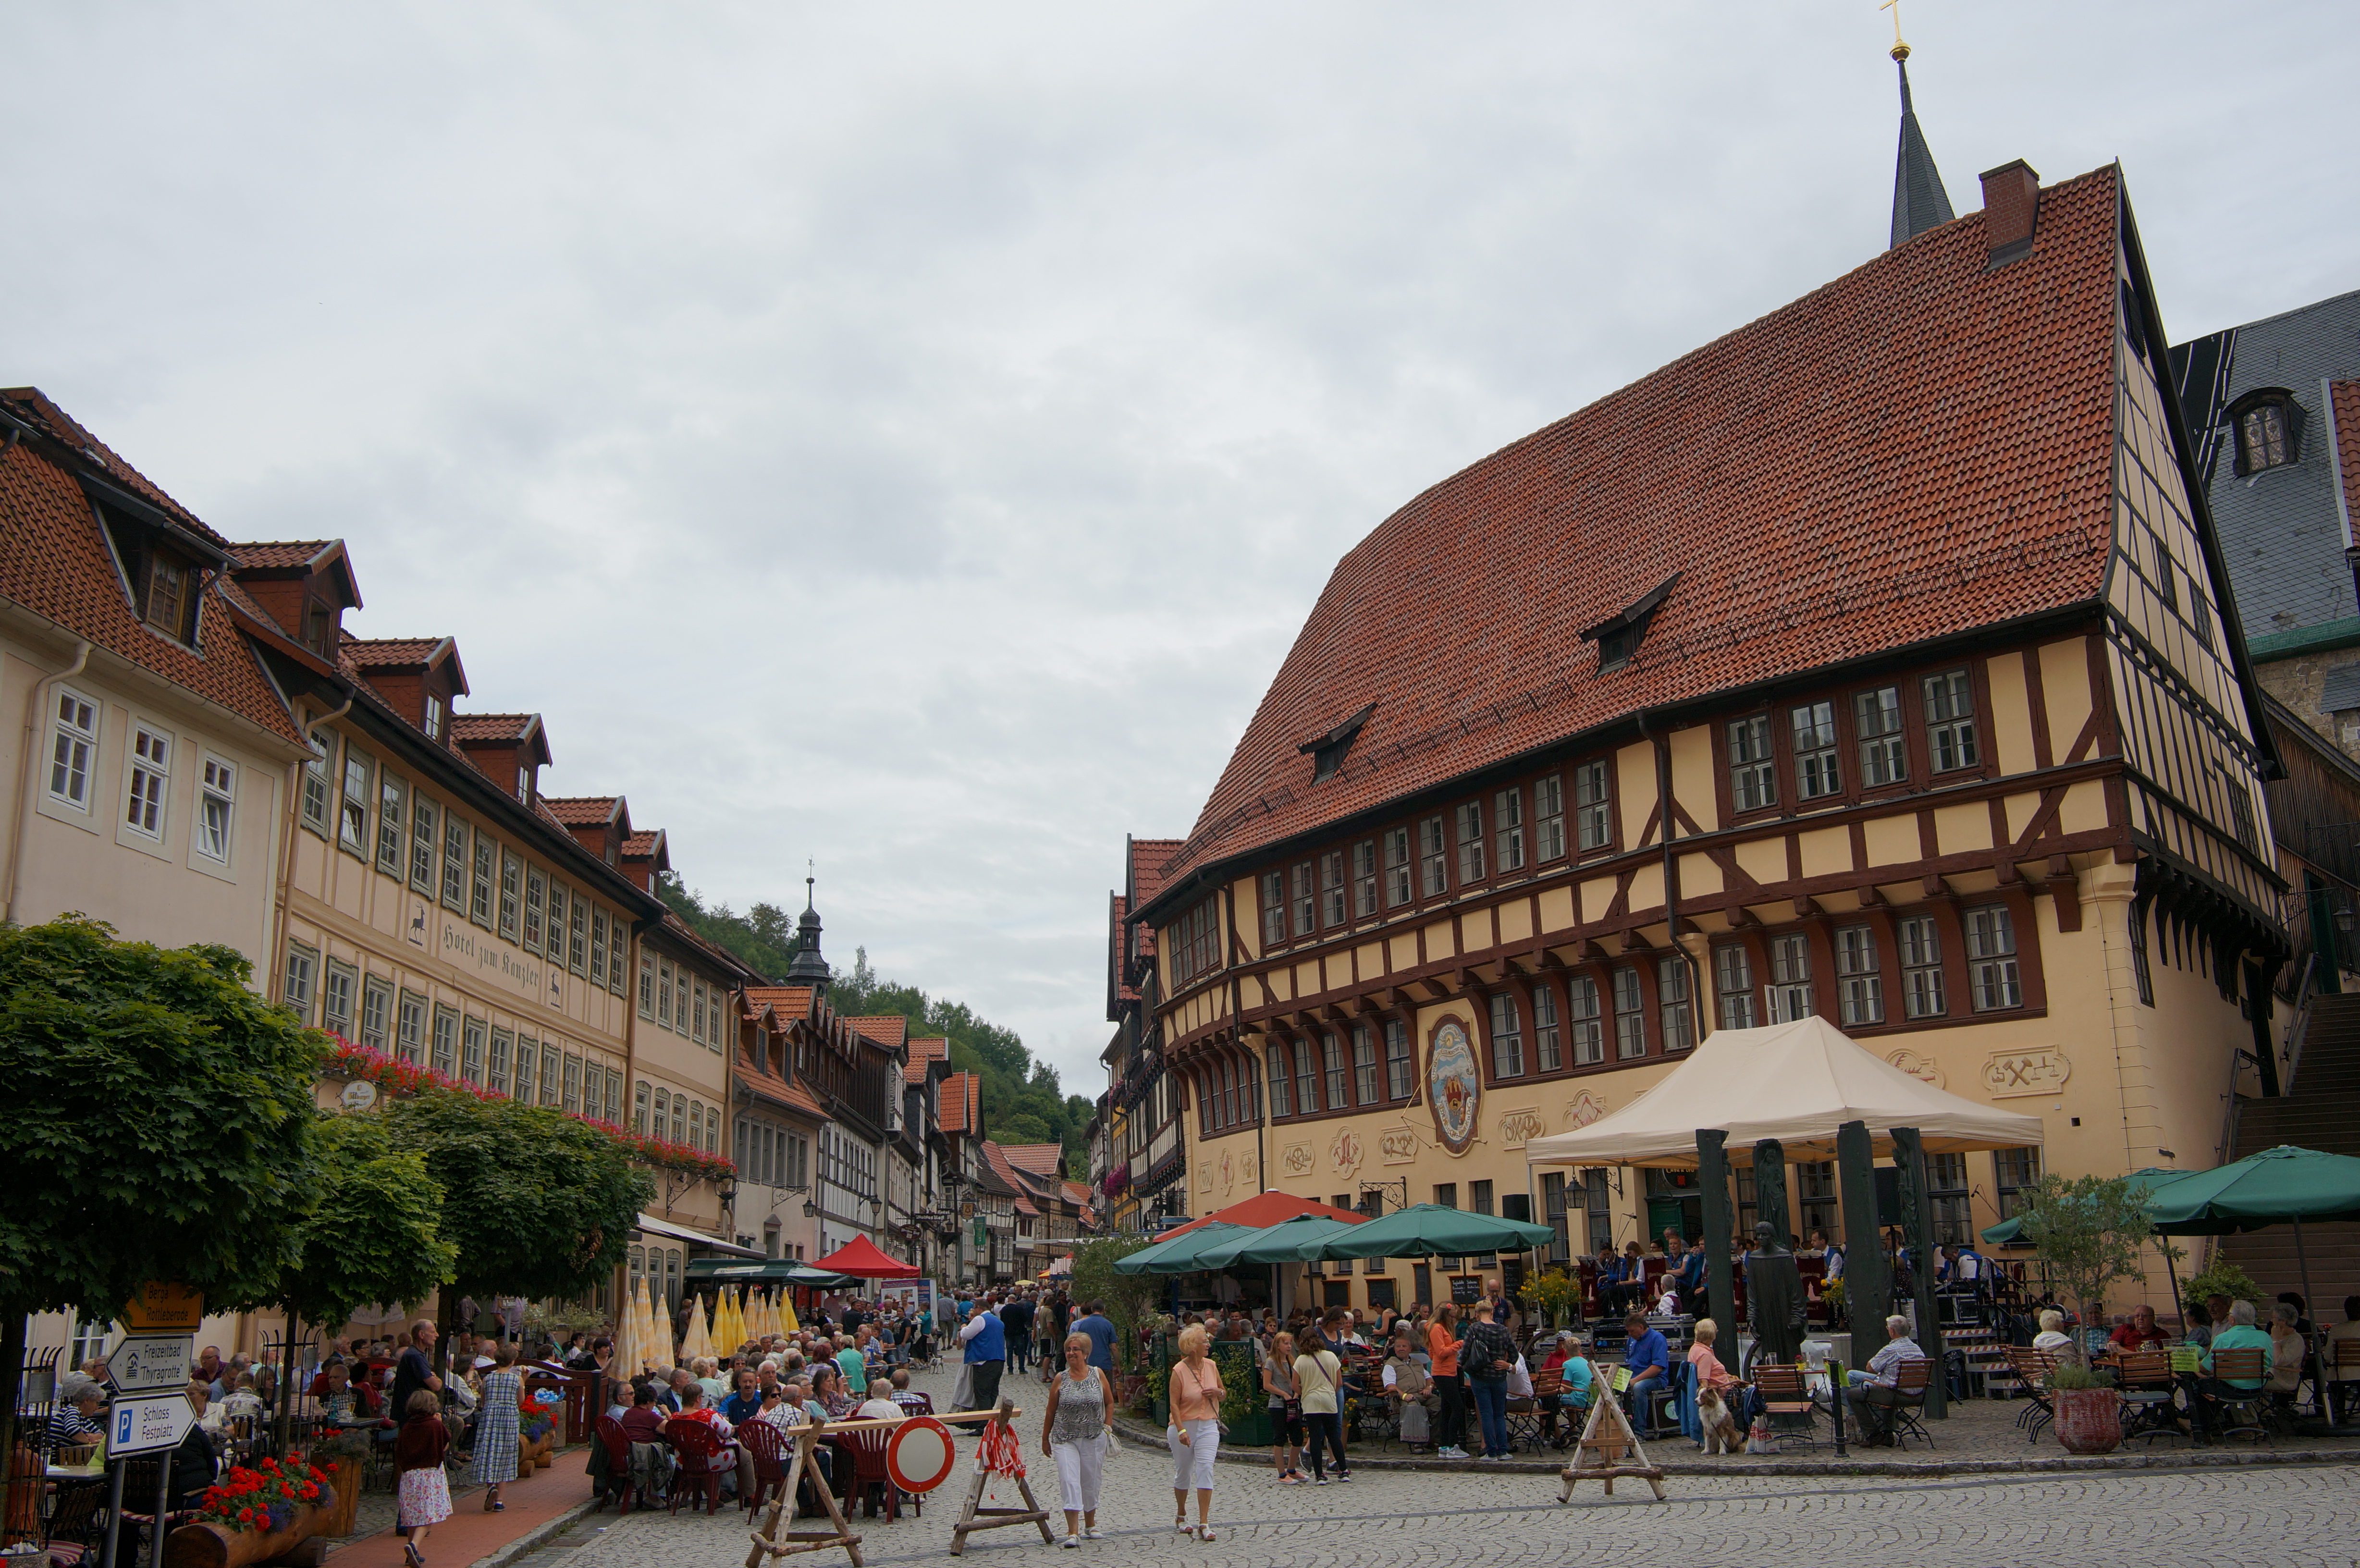
town, city, downtown, vacation, plaza, tourism, 2016, germany, deutschland, samyang, sony, town square, nex, nex6, saxonyanhalt, sachsenanhalt, 21mm, lenstagged, samyang21mm114umccse, samyang21mm, steffenzahn, stolberg, neighbourhood, human settlement